Point group

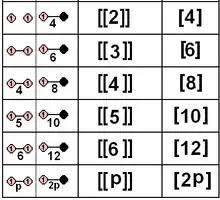
Finite isomorphism and correspondences

The subset of pure reflectional point groups, defined by 1 or 2 mirrors, can also be given by their Coxeter group and related polygons. These include 5 crystallographic groups. The symmetry of the reflectional groups can be doubled by an isomorphism, mapping both mirrors onto each other by a bisecting mirror, doubling the symmetry order.